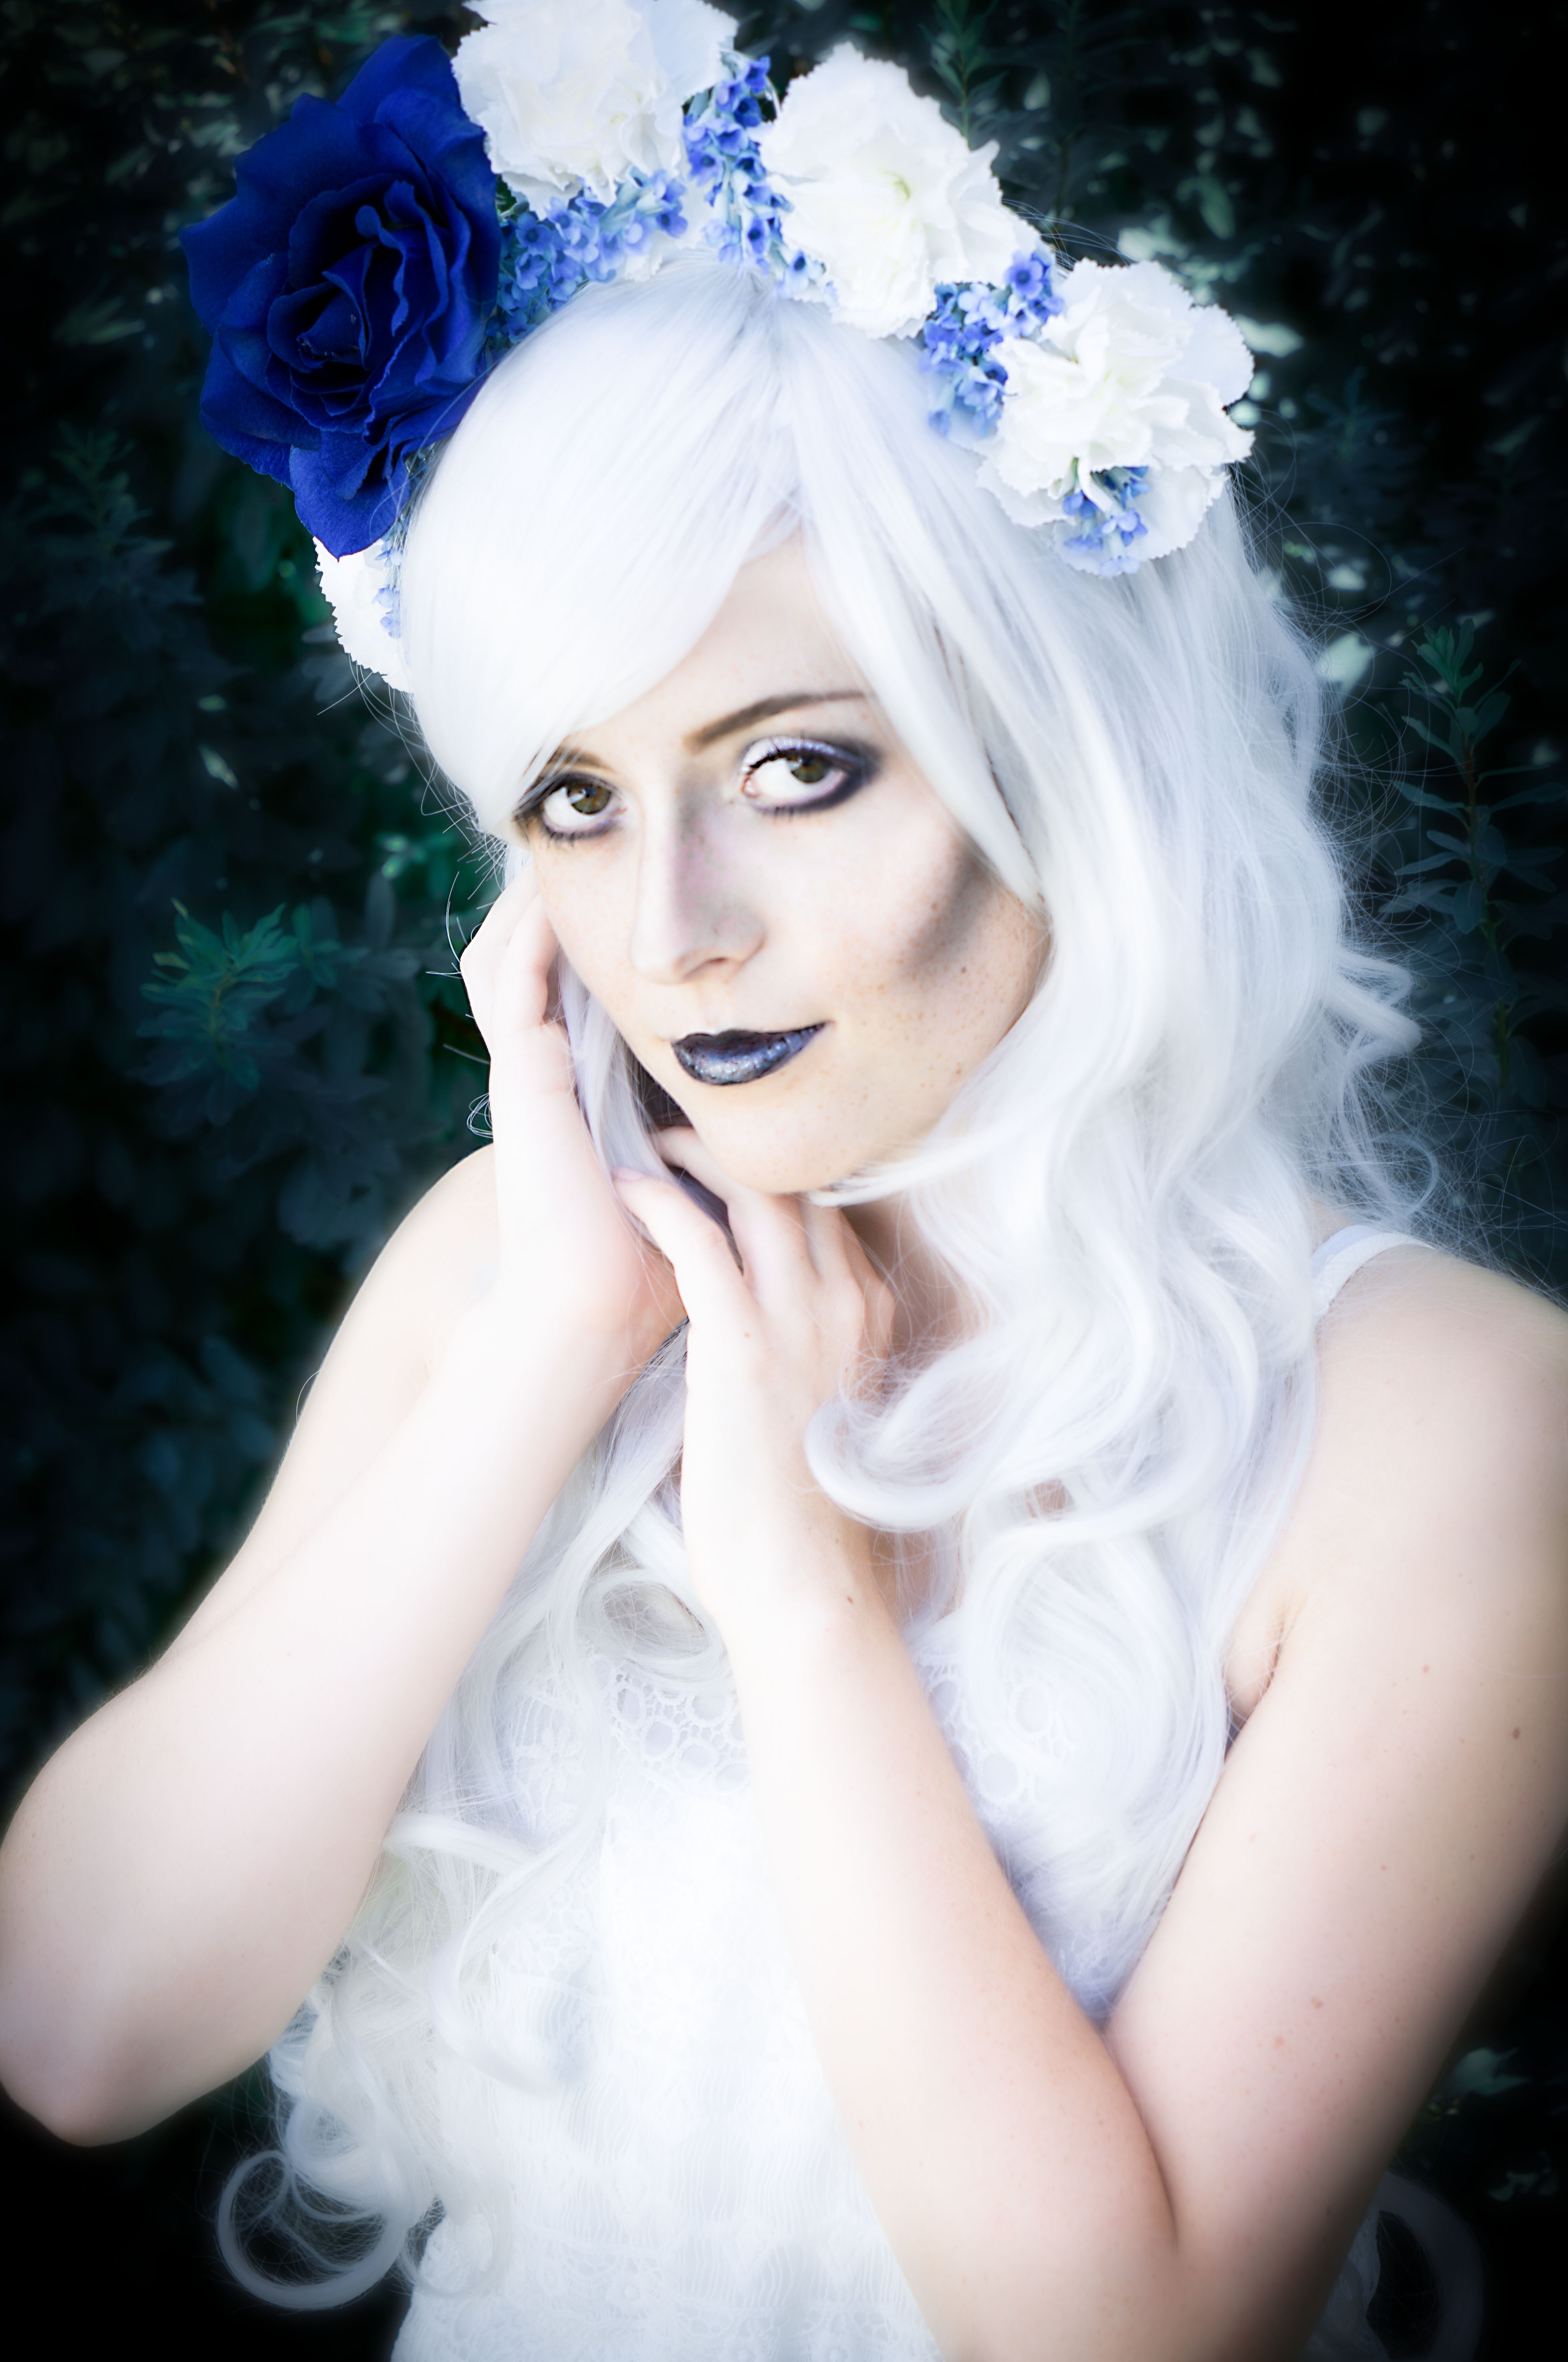
nature, person, girl, woman, hair, white, photography, photographer, flower, portrait, model, human, fashion, blue, clothing, lady, leisure, close, bride, feminine, flowers, face, dress, beauty, beautiful, sexy, elegant, out, pretty, femininity, image editing, photo shoot, visionary, portrait photography, female people